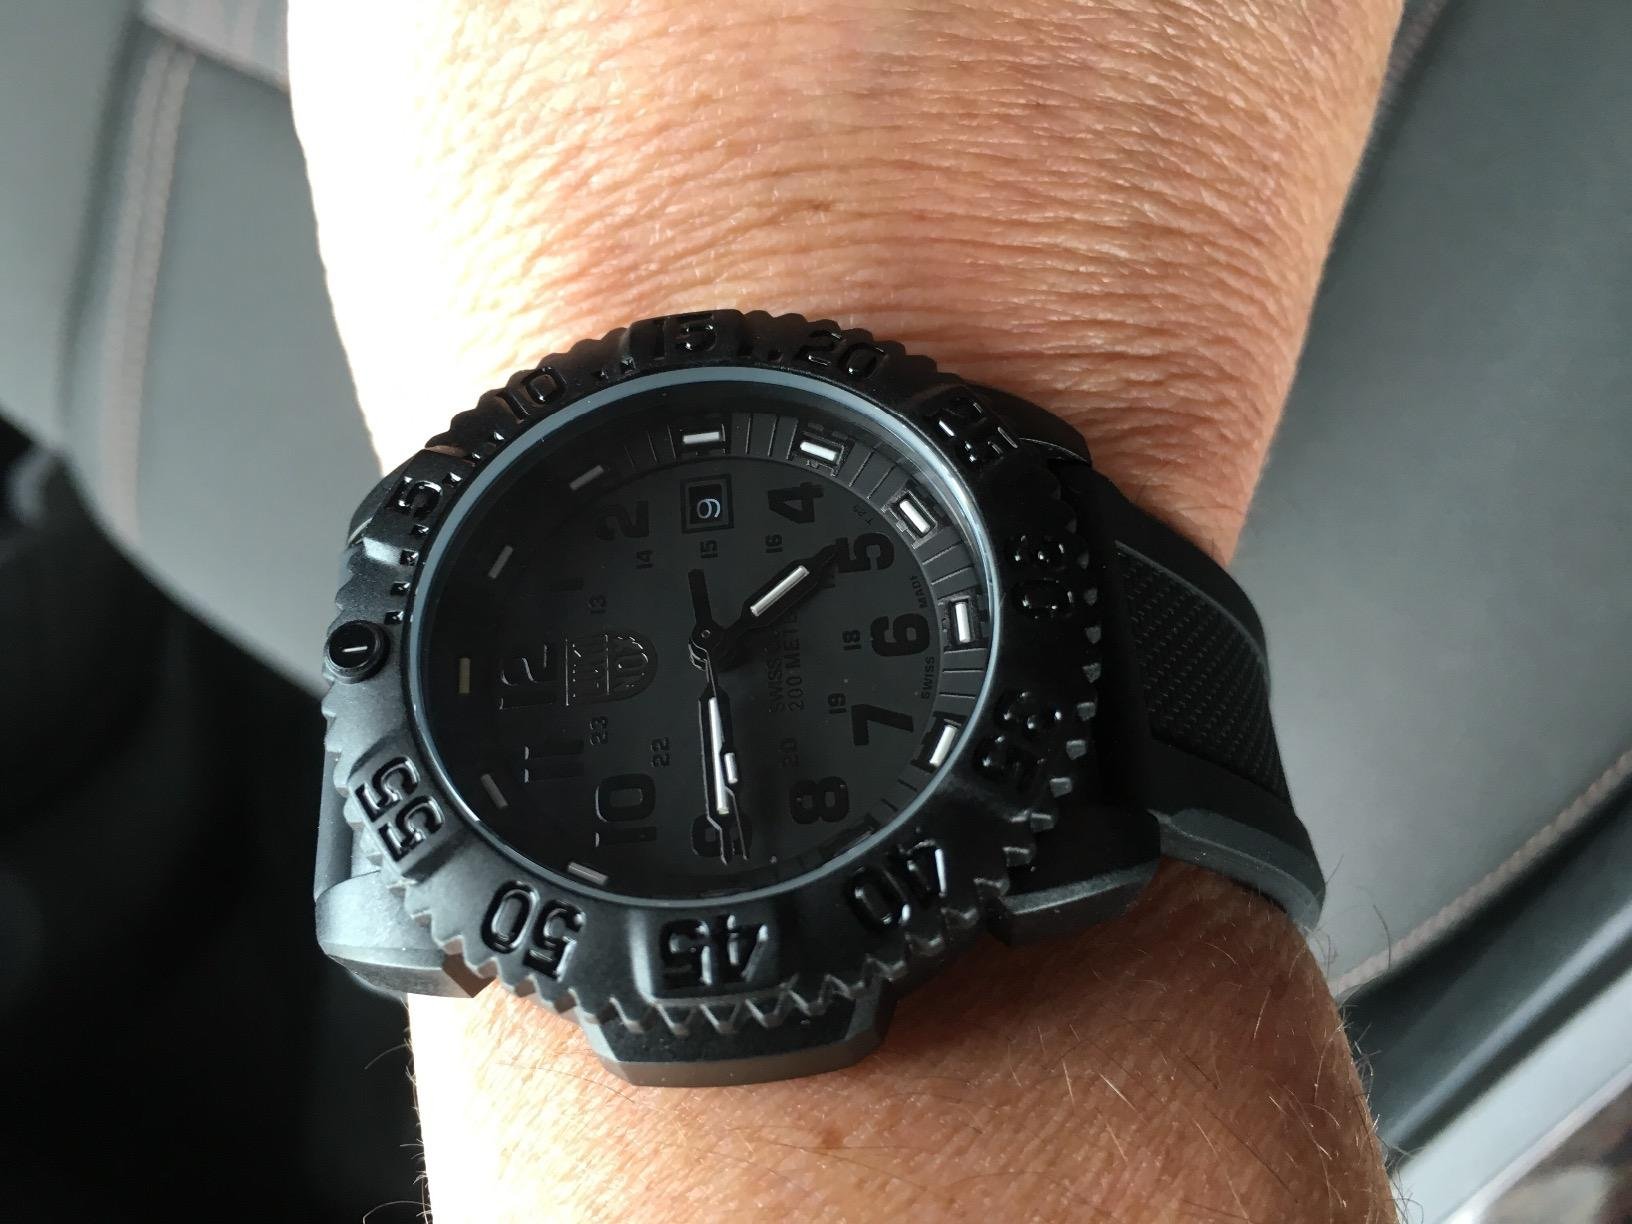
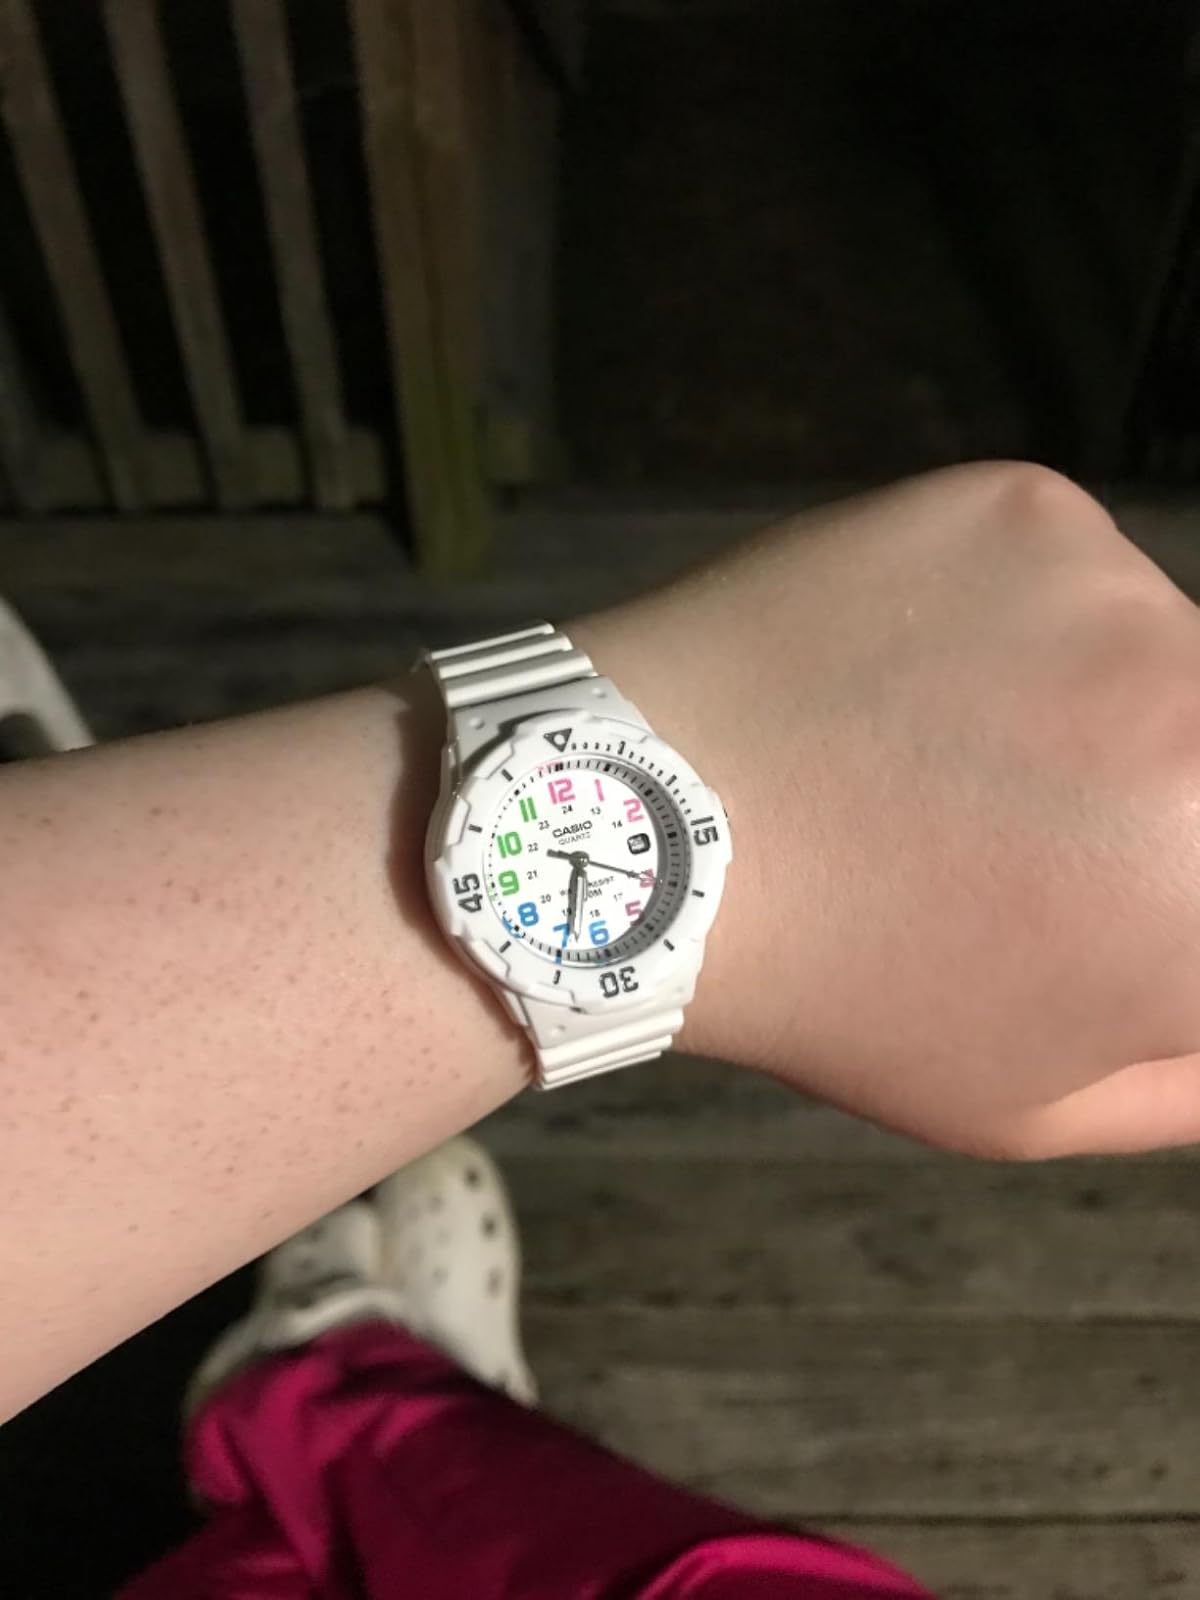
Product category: accessories_watch
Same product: no